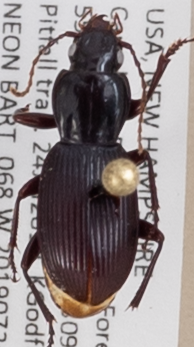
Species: Pterostichus tristis
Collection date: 2019-07-24
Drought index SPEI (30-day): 0.54
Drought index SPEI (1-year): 1.13
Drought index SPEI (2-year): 0.8